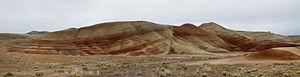
Vue panoramique des Painted Hills dans le John Day Fossil Beds National Monument, en Oregon (États-Unis). Image réalisée à partir de 5 clichés différents